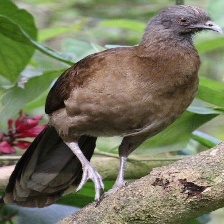
Species: GREY HEADED CHACHALACA
Scientific name: ORTALIS CINEREICEPS